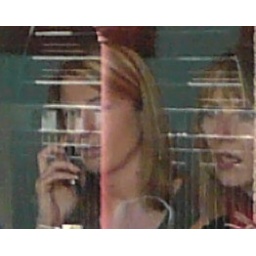
Two girls in window